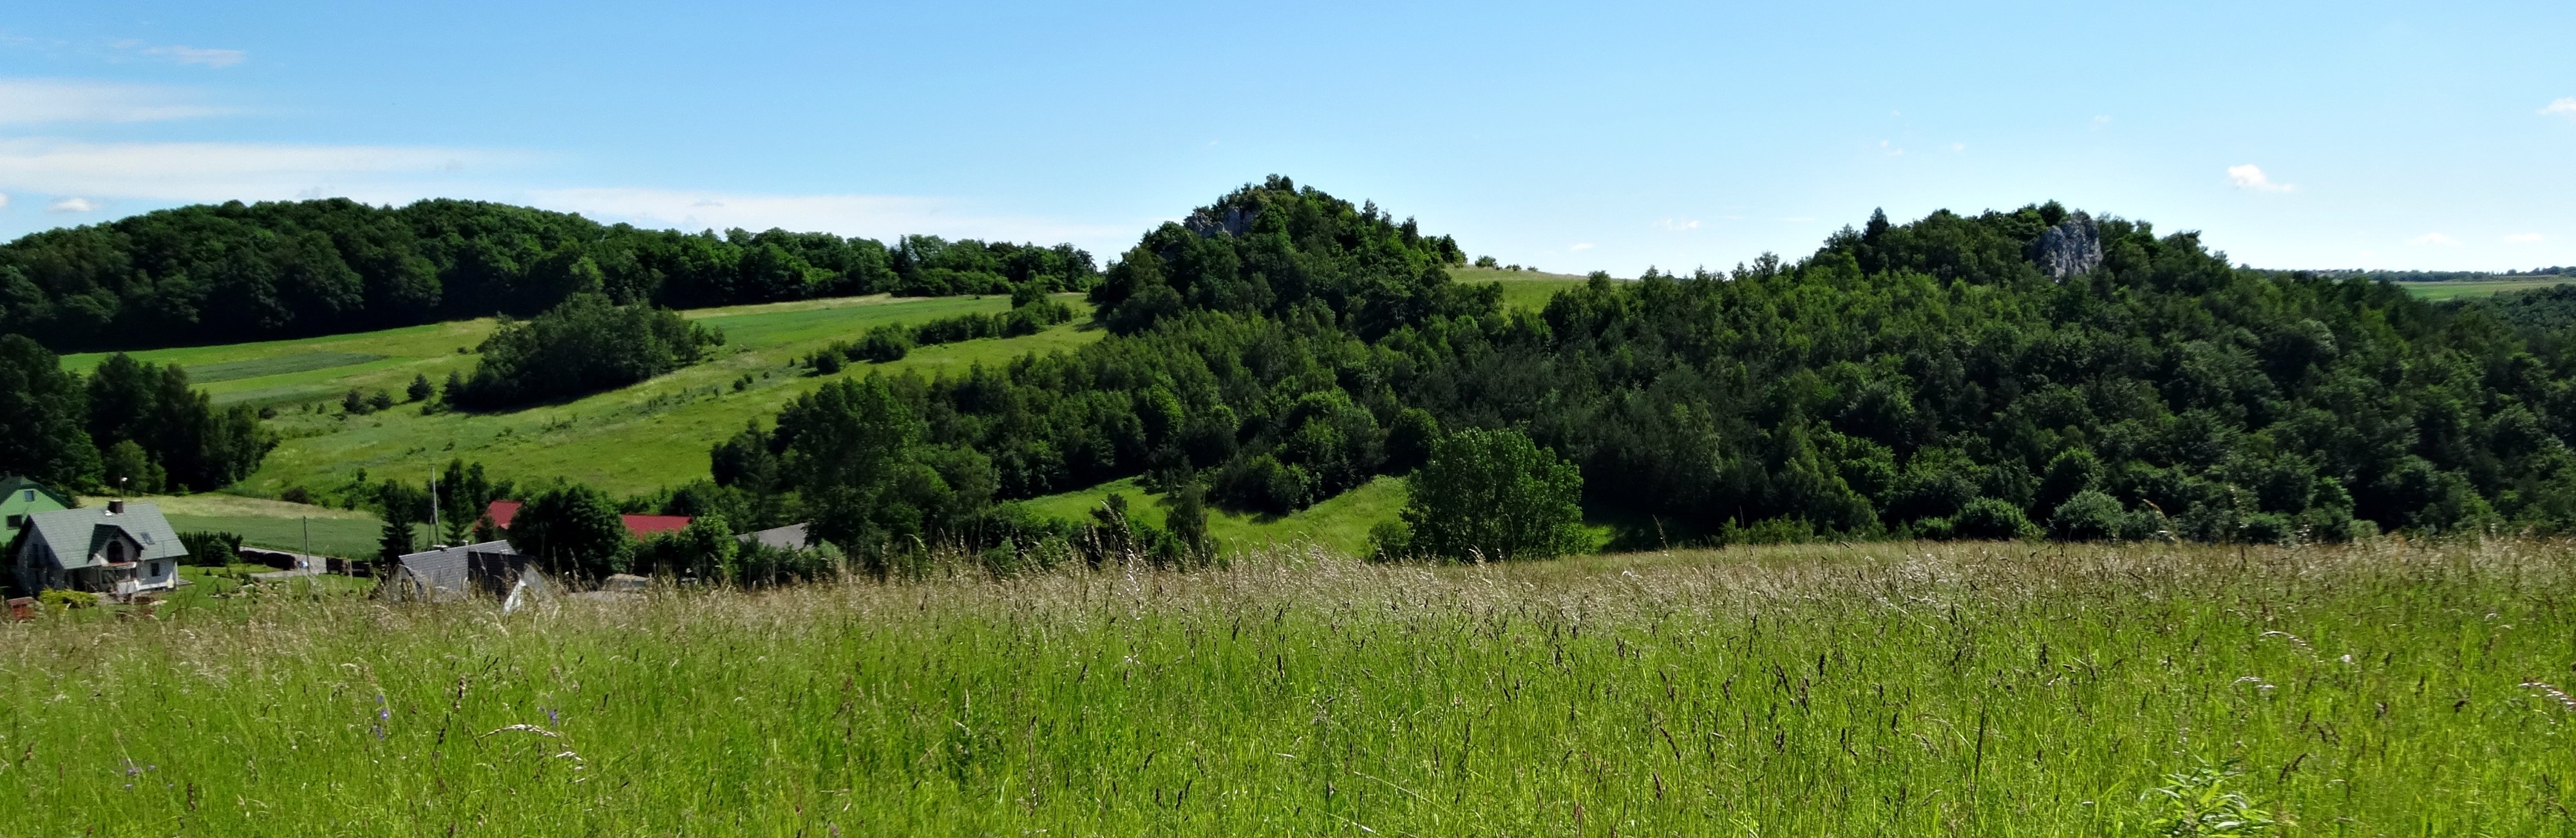
landscape, nature, grass, wilderness, mountain, field, meadow, prairie, hill, mountain range, green, pasture, grazing, tourism, ridge, plain, grassland, poland, forests, wetland, plateau, habitat, ecosystem, steppe, rural area, nature reserve, jerzmanowice, biome, natural environment, geographical feature, mountainous landforms, land lot